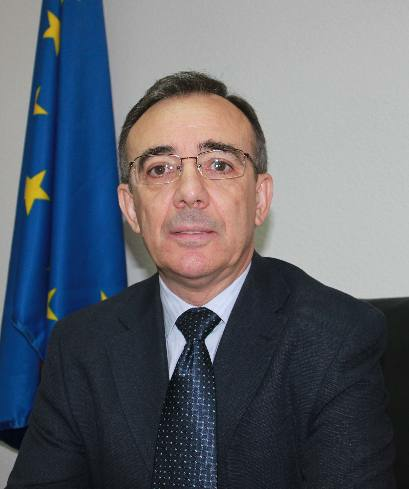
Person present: Yes